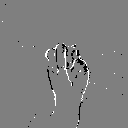
ASL letter: m